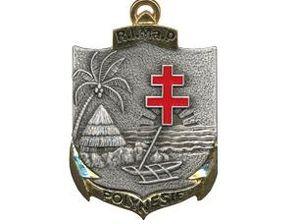
Insigne régimentaire du Régiment d'Infanterie de Marine du Pacifique -Polynésie (France).
Les forces armées en Polynésie française, abrégées en FAPF, désignent les unités de l'Armée française stationnées en Polynésie française et constituant ainsi la zone de défense de Polynésie française.
Le régiment d'infanterie de marine du Pacifique - Polynésie est une formation administrative de l'armée de terre française. Créé en 1916, il est dissous le 19 juillet 2012, alors remplacé par le détachement terre de Polynésie avec des effectifs réduits mais conservant les mêmes missions. Le 1ᵉʳ août 2015, le nom de RIMaP-P est redonné à l'unique régiment du Pacifique-Polynésie appartenant à la Défense. Elle fait partie des Forces armées en Polynésie française.